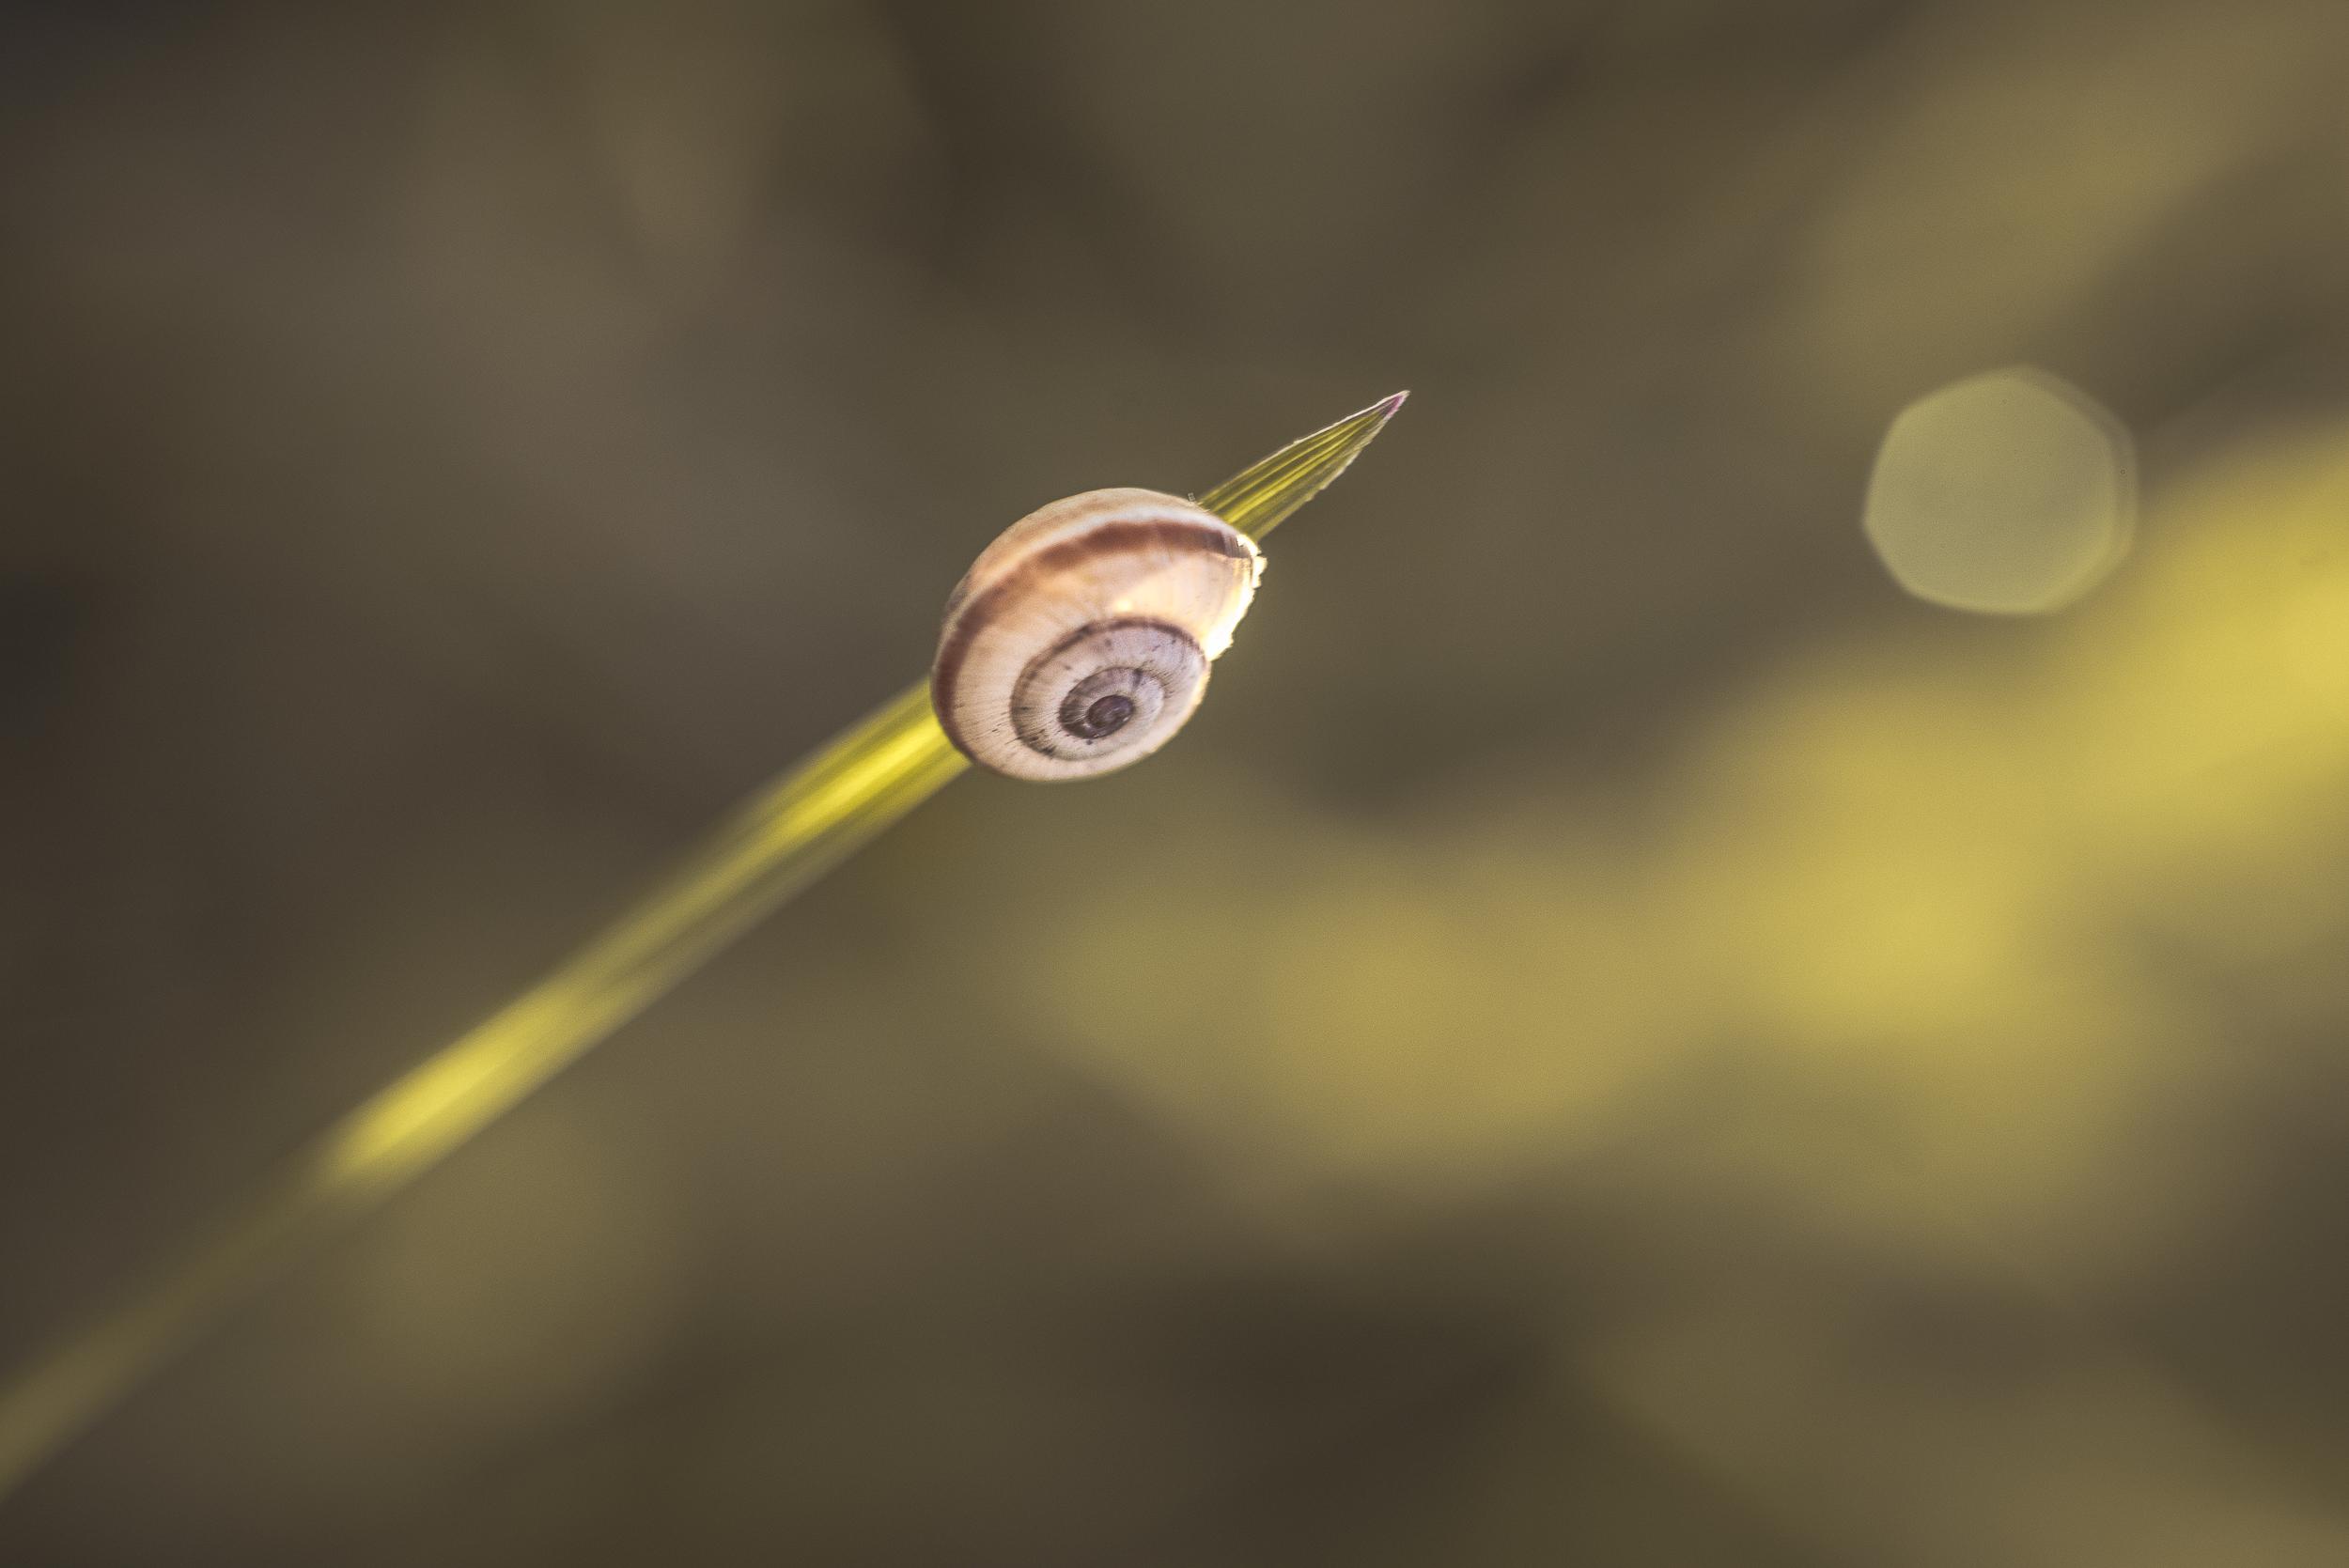
nature, branch, dew, light, bokeh, plant, photography, sunlight, leaf, flower, petal, europe, green, macro, nikon, yellow, closeup, flora, close up, snail, feuille, d750, depthoffield, bud, 500mmf18, curuyann, lumire, brindille, escargot, moisture, macro photography, plant stem, computer wallpaper